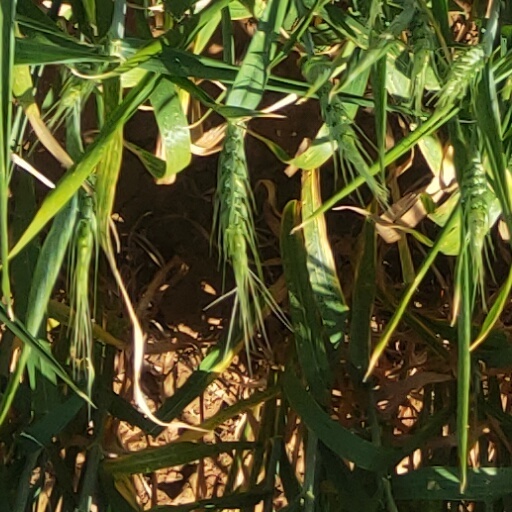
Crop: wheat